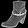
Label: Ankle boot